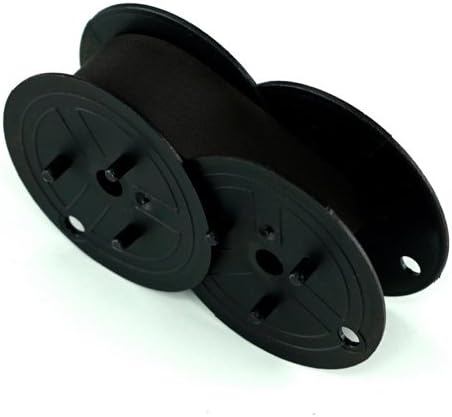
General Ribbon Grc Univ E201-Ntp - 1-Purple Ribbon Epc/Ecr (Office Supply/Ribbon)
Category: Office Products
1-PURPLE RIBBON EPC/ECR
Features: Manufacturer:CASIO- PCR-360,SAM4s- ER-290,SANYO- ECR-240, | UPC:087609057345 | Yield:5 MILL | Unit:EA | Special Order Item:N